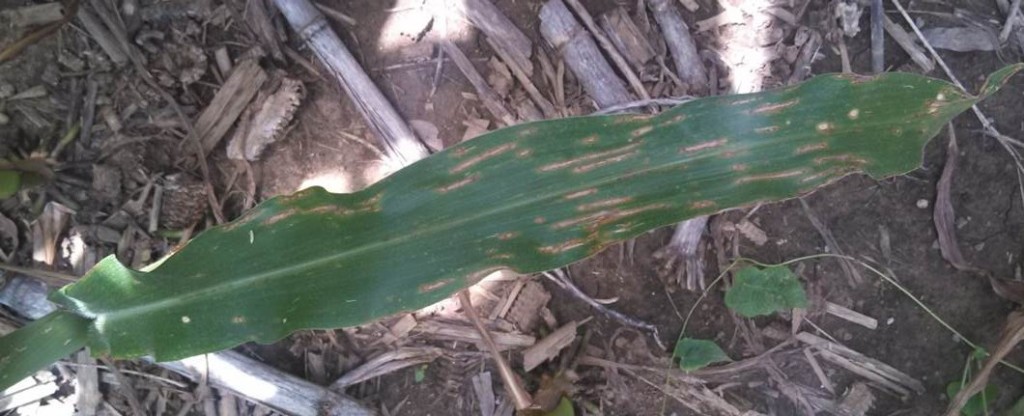
Labels: Corn leaf blight